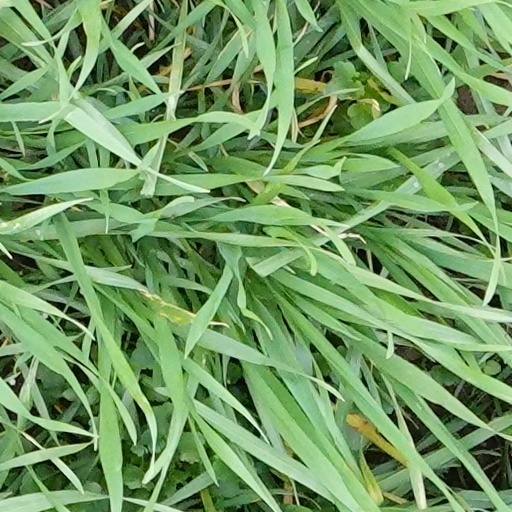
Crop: wheat